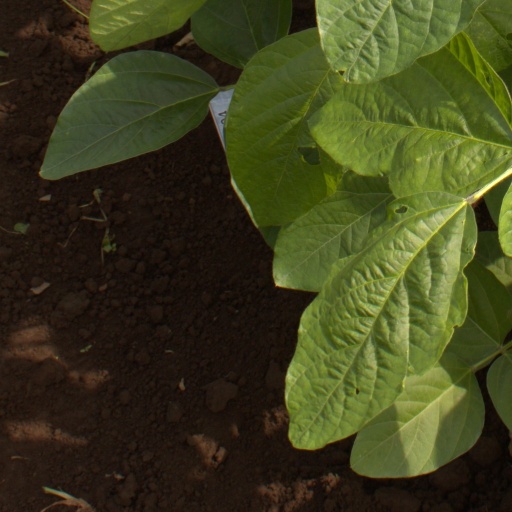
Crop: soybean